Dušan Borković

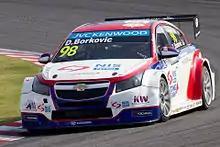
Borković competing in the 2014 World Touring Car Championship.

On 20 November 2013 it was announced that Dušan Borković would race in the World Touring Car Championship. Borković would join Campos Racing driving one of their TC1 RML Chevrolet Cruze's. On 26 October 2014 he delivered his first ever podium.